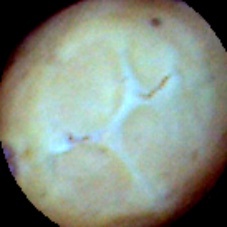
Label: Skin-damaged